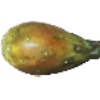
Label: Cactus fruit 1